Torpedo

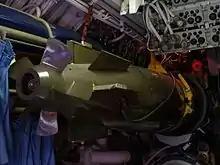
Torpedo tube aboard the French submarine "Argonaute"

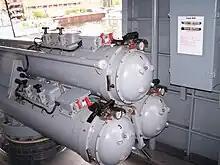
MU90 Impact triple launcher onboard "Hessen", a of the German Navy.

Torpedoes were widely used in World War I, both against shipping and against submarines. Germany disrupted the supply lines to Britain largely by use of submarine torpedoes, though submarines also extensively used guns. Britain and its allies also used torpedoes throughout the war. U-boats themselves were often targeted, twenty being sunk by torpedo. Two Royal Italian Navy torpedo boats scored a success against an Austrian-Hungarian squadron, sinking the battleship with two torpedoes.